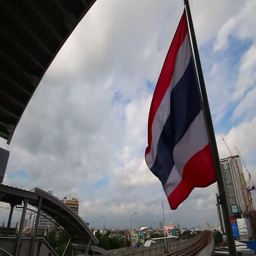
flag waving in the wind